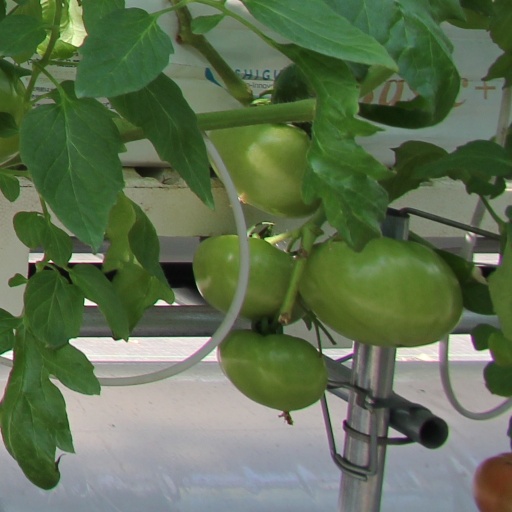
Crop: tomato